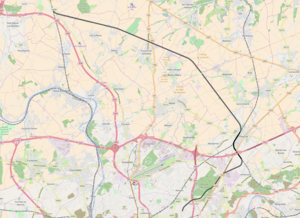
Bois-de-Nivelles est un hameau du Brabant wallon en Belgique. Sis à 5 kilomètres au sud de Nivelles, à la frontière de la province du Hainaut, il fait administrativement partie de la ville et commune de Nivelles.